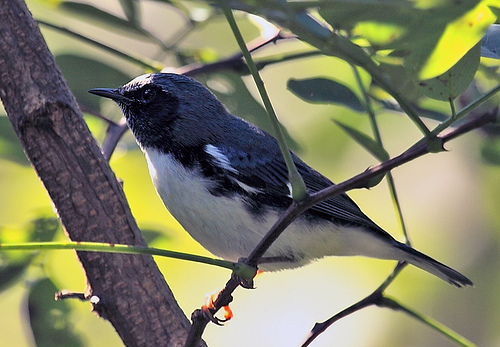
a small bird with a small straight bill and white breast sits in a tree
this small bird has white wingbars and a blue-black color to his wings and head with a white belly and breast.
this bird is black and white in color, with a sharp skinny beak and a black eye ring.
a bird with a grey head and throat, the bill is short and pointed, with a white belly and abdomen.
this bird has a white belly and breast with a black crown and short pointy bill.
the bird has a small black bill and black eyerings that are tiny.
this blue bird has white breast, belly, abdomen and undertail coverlets.
this small sized bird has a short black pointed beak, gray legs and claws, and features light colored under belly and breast and a head back and wings that are a mottled mix of blue, gray, black and white feathers.
this bird is black and white the top part of its body is black and the underneath is white it has a semi-long tail feather and a small beaka small black bird with a white underbody and pointed beak.
Species: Black Throated Blue Warbler